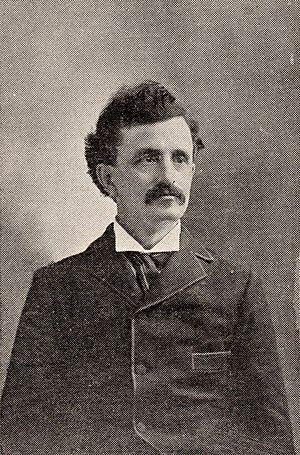
Édouard Bouffard est un avocat et homme politique québécois. Il a représenté Montmorency dans l'Assemblée législative du Québec entre 1896 et 1900 en tant que conservateur.
Montmorency est une circonscription électorale provinciale du Québec située en partie dans la ville de Québec et en partie le long de la Côte de Beaupré.